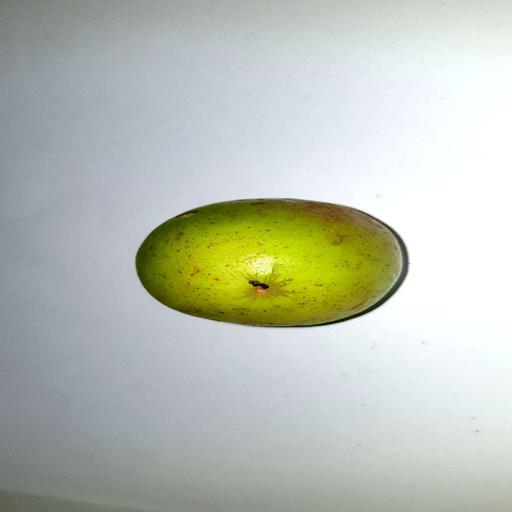
Label: healthy